Robert Sarver

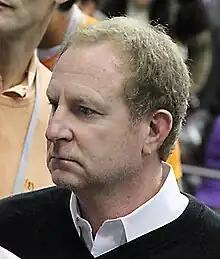
Sarver in 2011

Robert Gary Sarver (born October 31, 1961) is an American businessman, co-founder of Southwest Value Partners, a real estate development company, and the former owner of the Phoenix Suns NBA team, Phoenix Mercury WNBA team and the RCD Mallorca La Liga Spanish football team.